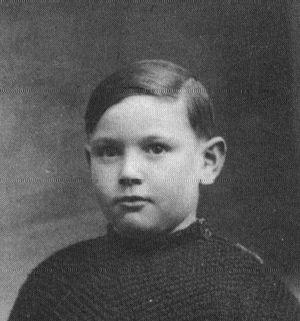
Maurice Wajsfelner, enfant juif de Soissons, arrêté, déporté et assassiné à Auschwitz en 1944. Archives de Dominique Natanson, wikipédien. Libre de droits.
Cuffies est une commune française située dans le département de l'Aisne, en région Hauts-de-France.